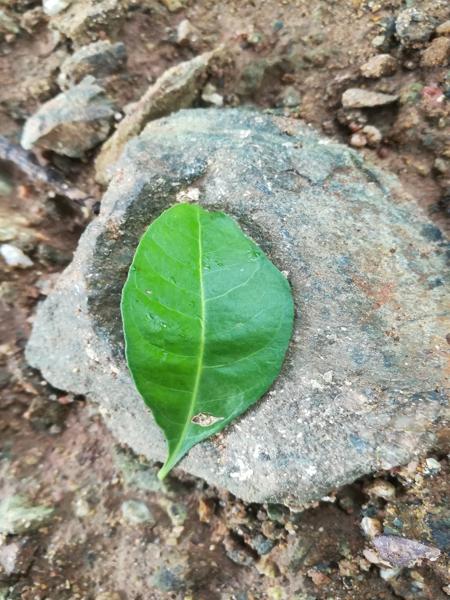
Plant: Henna